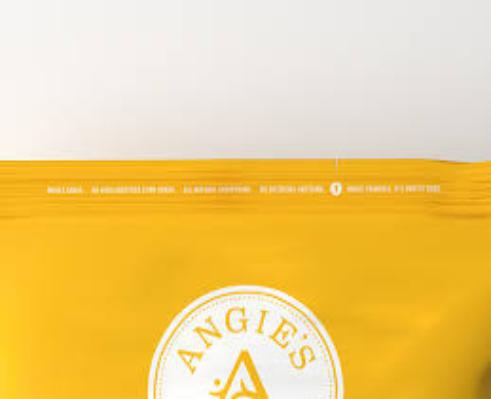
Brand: Angie's Kettle
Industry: Food